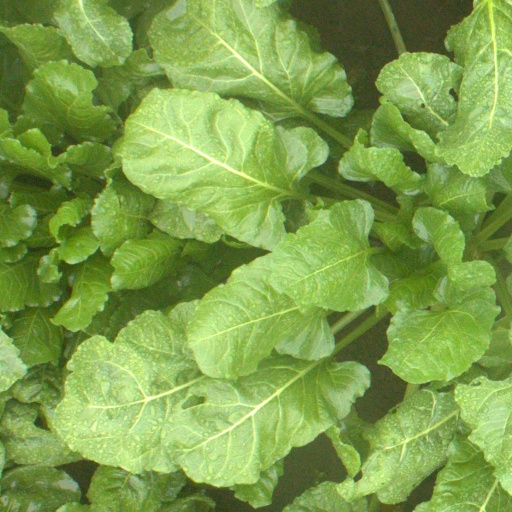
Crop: sugar beet